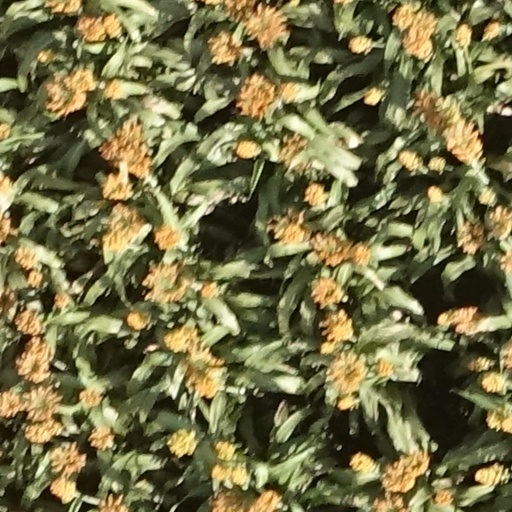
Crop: sorghum